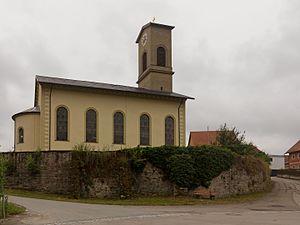
Oberdachstetten est une commune de Bavière, située dans l'arrondissement d'Ansbach et le district de Moyenne-Franconie.